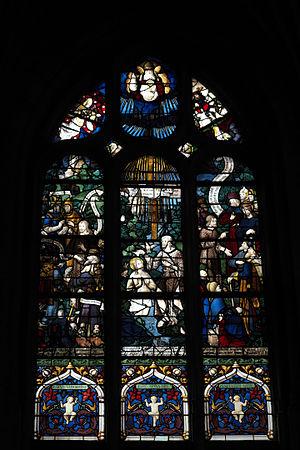
Les vitraux de l'église Sainte-Foy de Conches-en-Ouche, dans le département de l'Eure, constituent un ensemble important d'œuvres datant pour la plupart du milieu de XVIᵉ siècle. La nef de l'église comporte huit travées ; les fenêtres des sept premières sont, de part et d'autre, décorés de riches verrières. Le chœur est à sept pans, et chacune de ses ouvertures porte un vitrail.